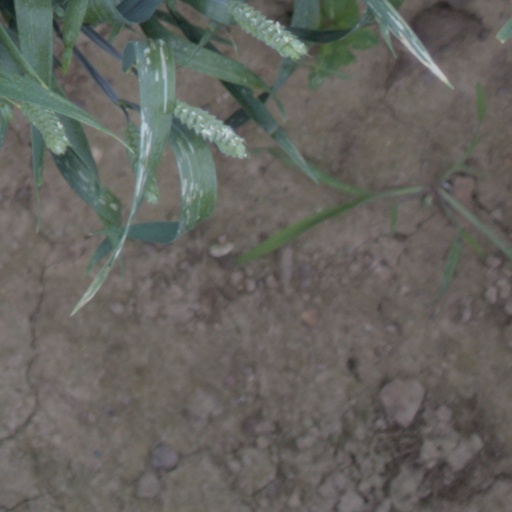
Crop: wheat